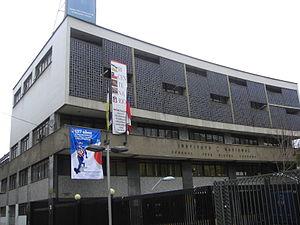
L'Instituto Nacional General José Miguel Carrera, ou simplement abrégé en Instituto Nacional, fondé le 10 août 1813 par le patriote chilien José Miguel Carrera, est l'un des établissements scolaires les plus prestigieux du Chili et le lycée le plus ancien. Sa devise est Labor omnia vincit. Cette école d'État est réservée aux garçons du primaire et du secondaire ; elle se trouve à Santiago du Chili, près du campus principal de l'université du Chili.